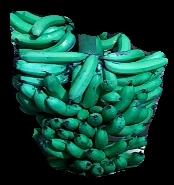
Variety: pachbale
Grade: grade3